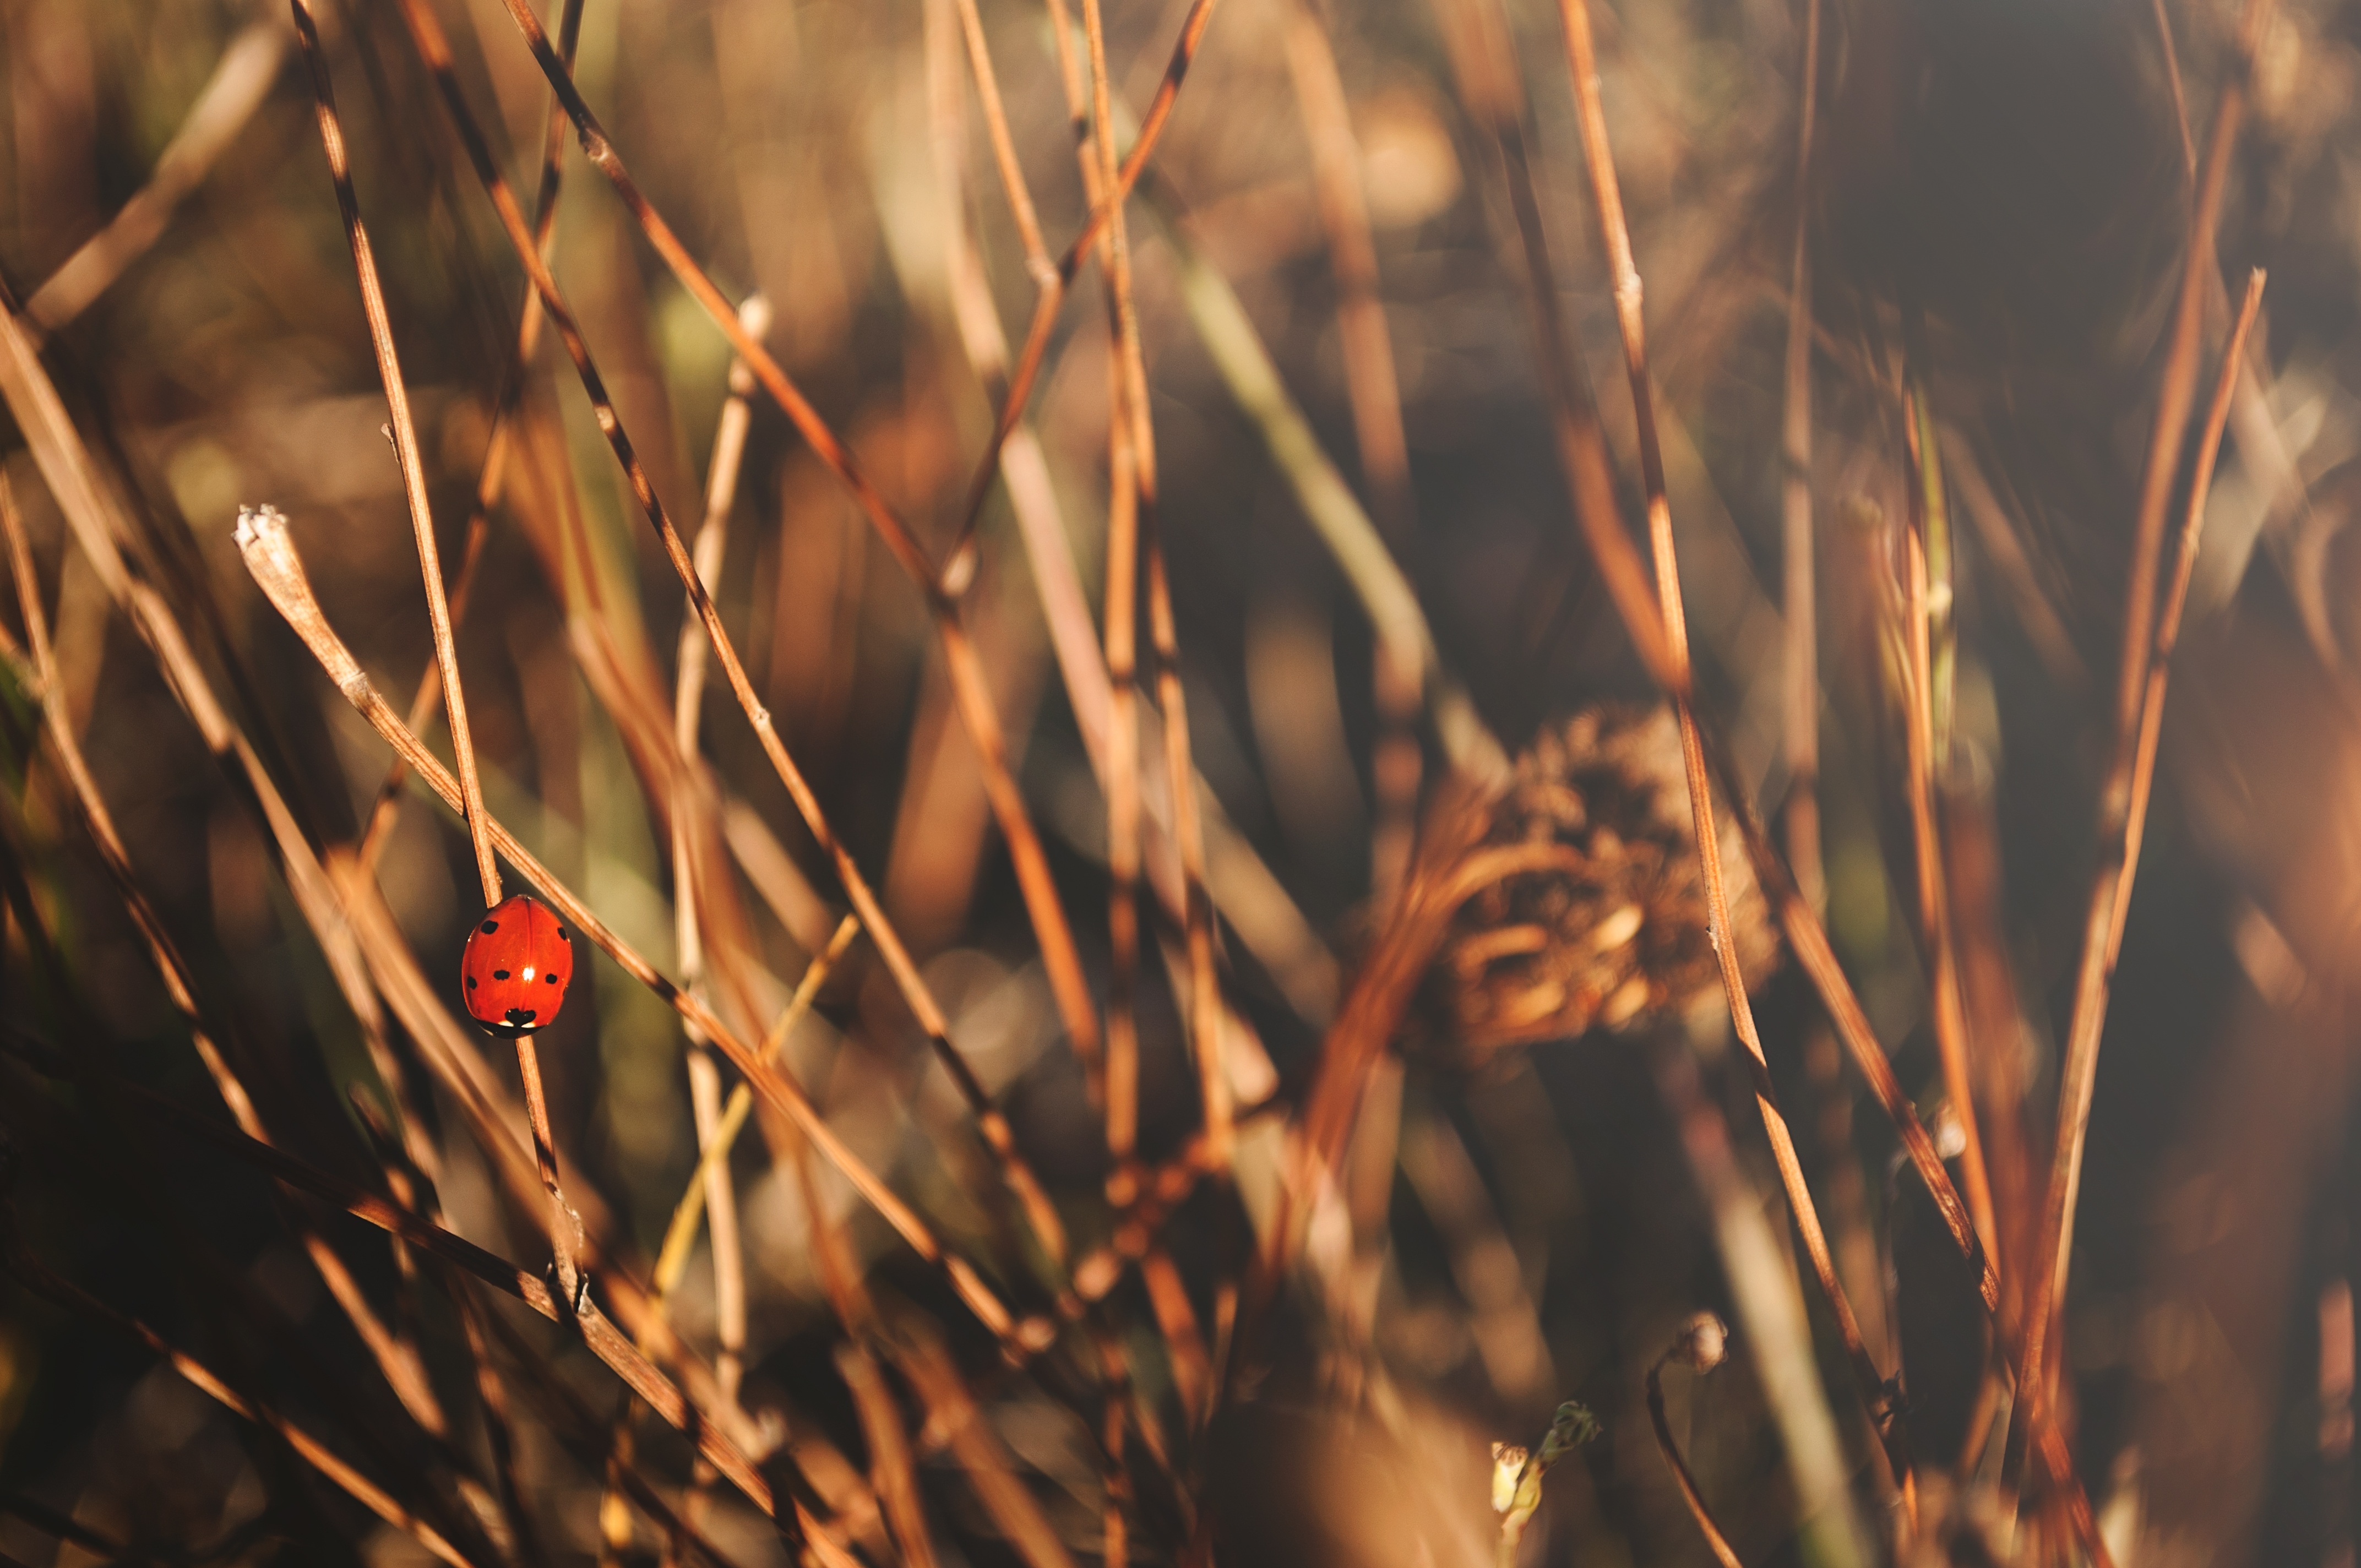
tree, nature, grass, branch, light, plant, field, sunlight, leaf, flower, animal, dry, insect, autumn, agriculture, season, ladybird, close up, macro photography, grass family